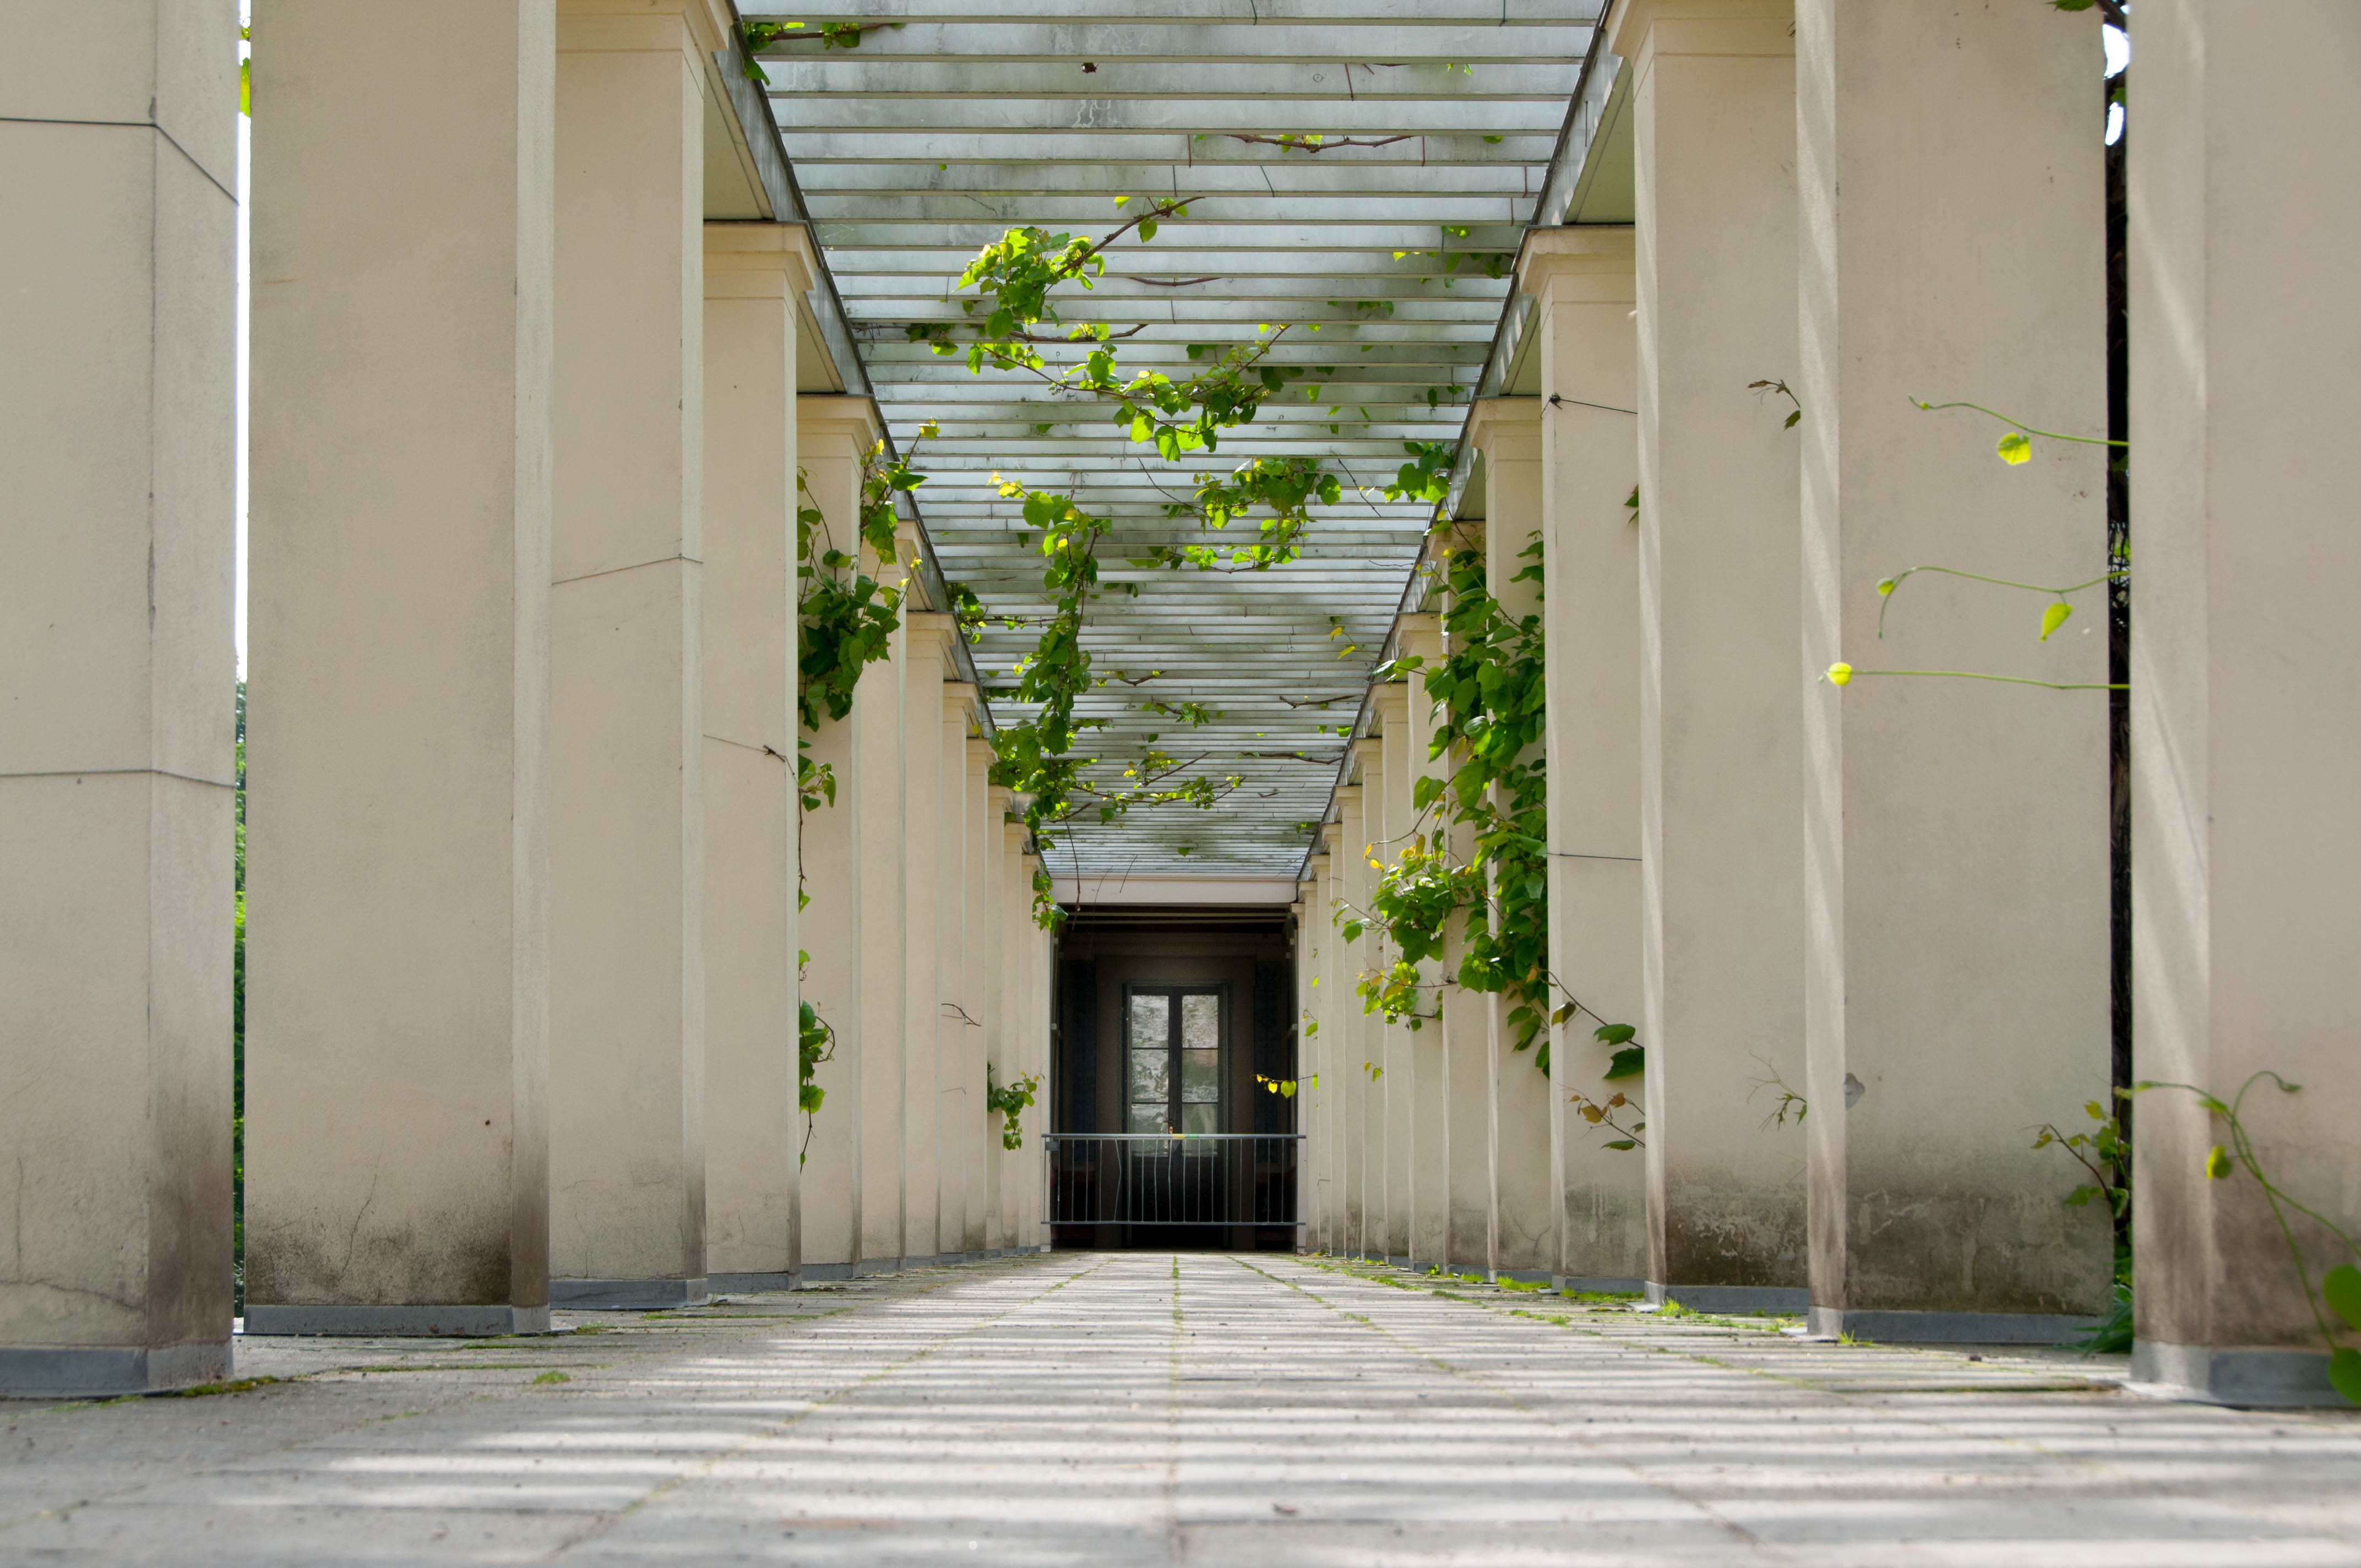
architecture, house, window, home, wall, hall, facade, door, interior design, cloister, castles, potsdam, urban area, residential area